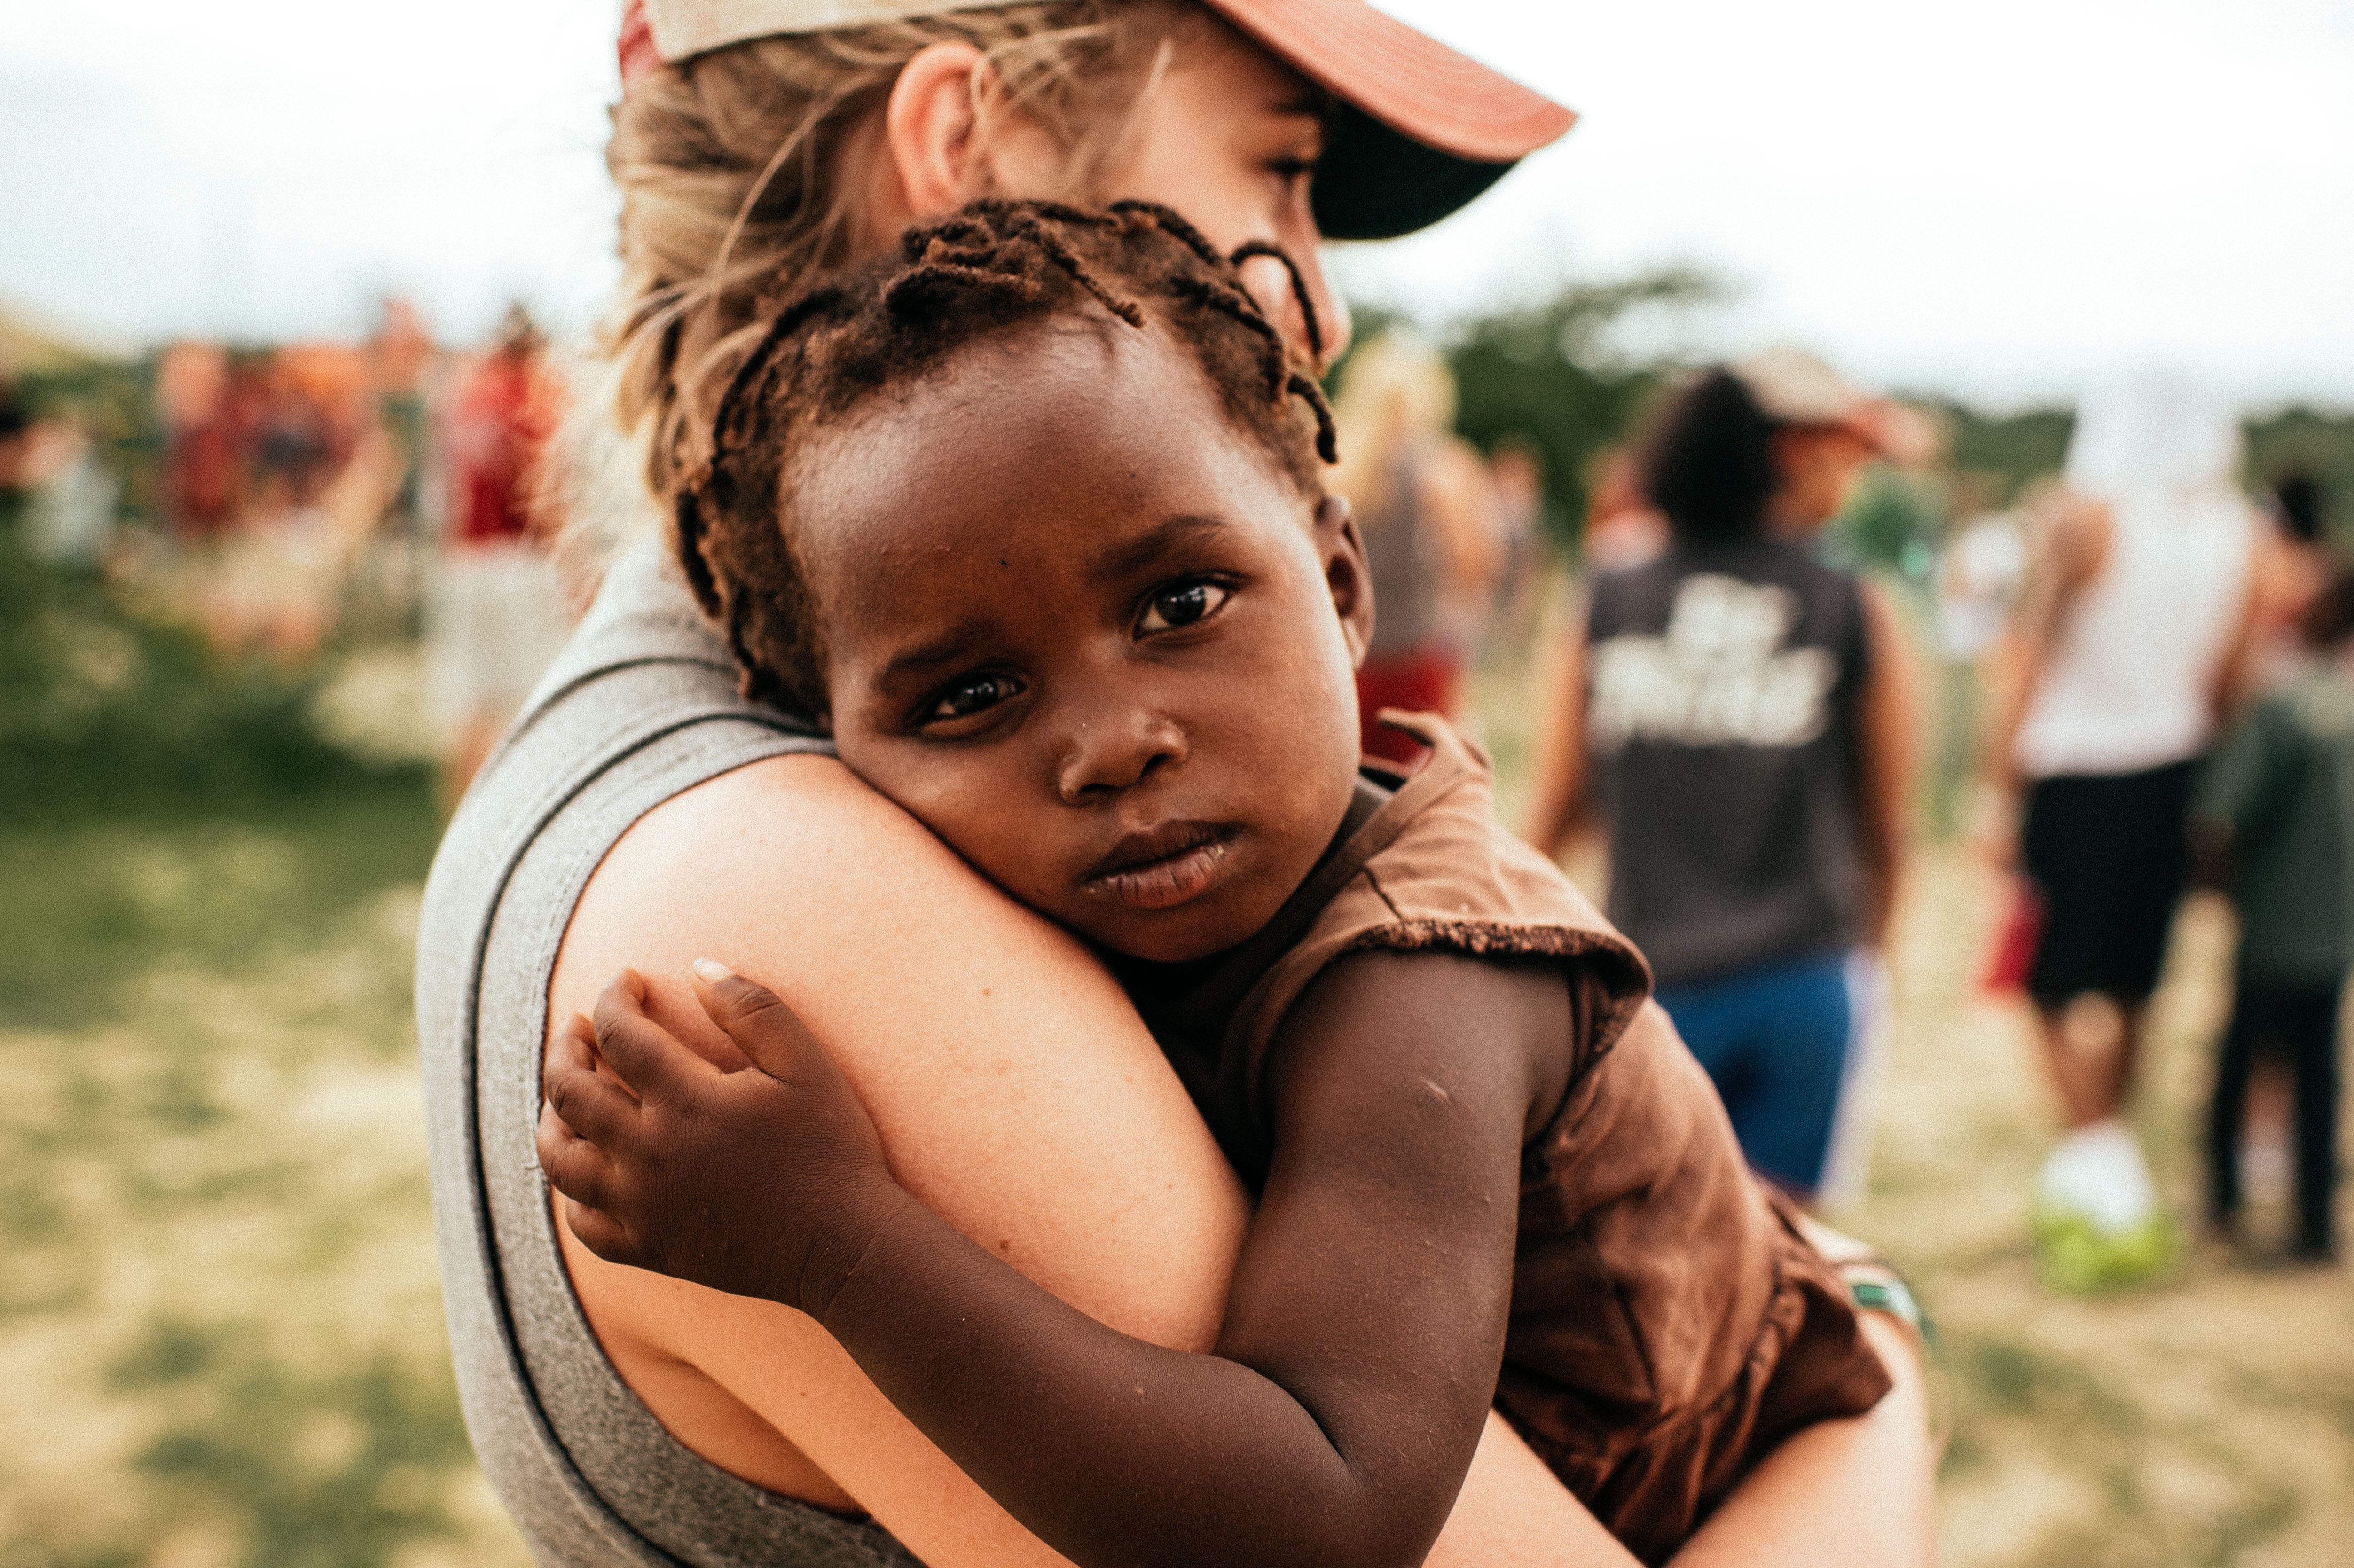
man, person, people, woman, kid, child, mission, infant, toddler, beauty, interaction, portrait photography